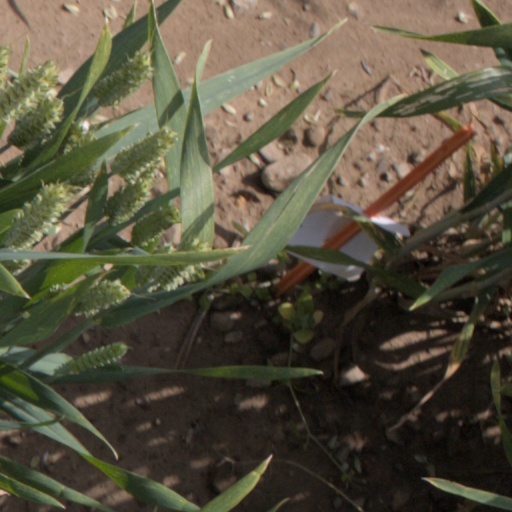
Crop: wheat